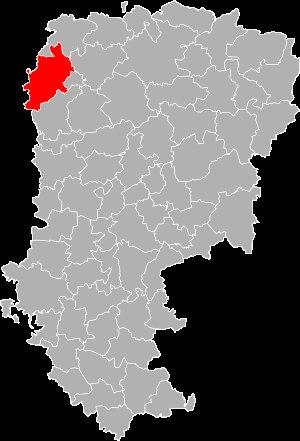
Le canton de Vermand est une ancienne division administrative française située dans le département de l'Aisne et la région Picardie.